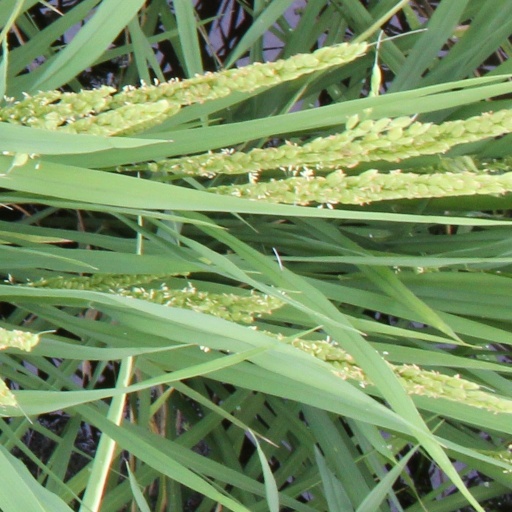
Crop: rice